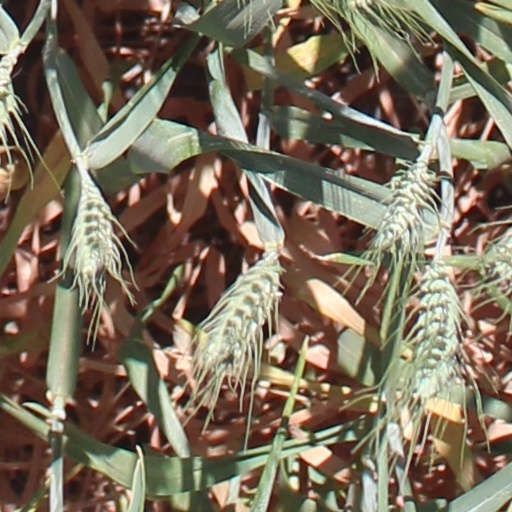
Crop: wheat